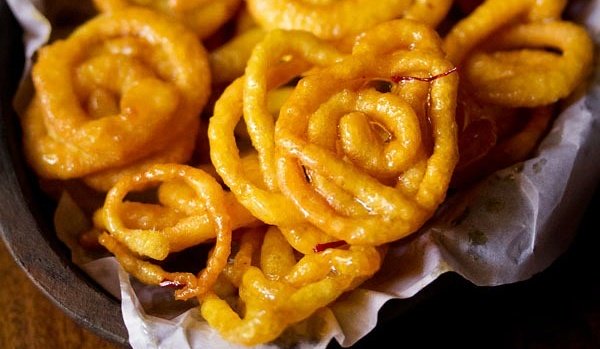
Dish: jalebi